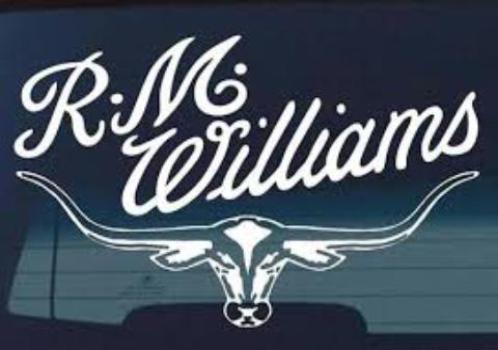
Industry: Clothes